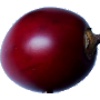
Label: tamarillo